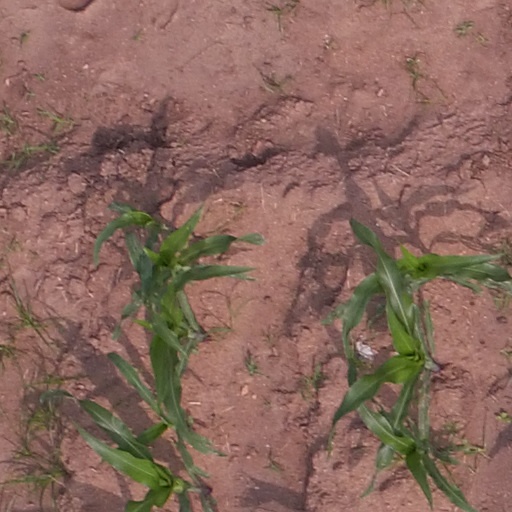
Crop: maize; corn